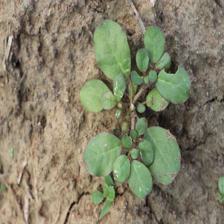
Label: BroadLeafWeed